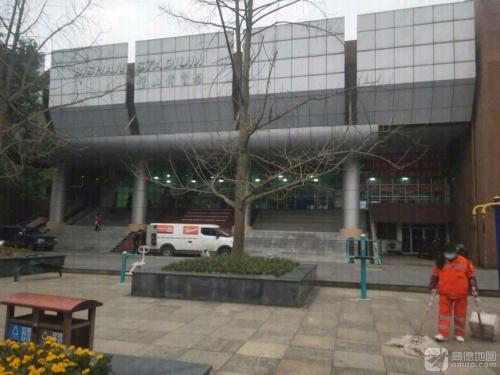
地标名称：重庆市璧山区体育中心
所在城市：重庆市·璧山区